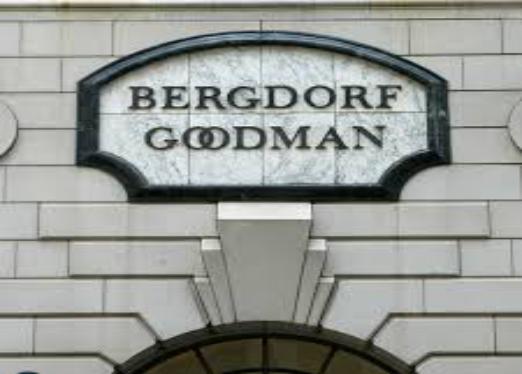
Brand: Bergdorf Goodman
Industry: Necessities